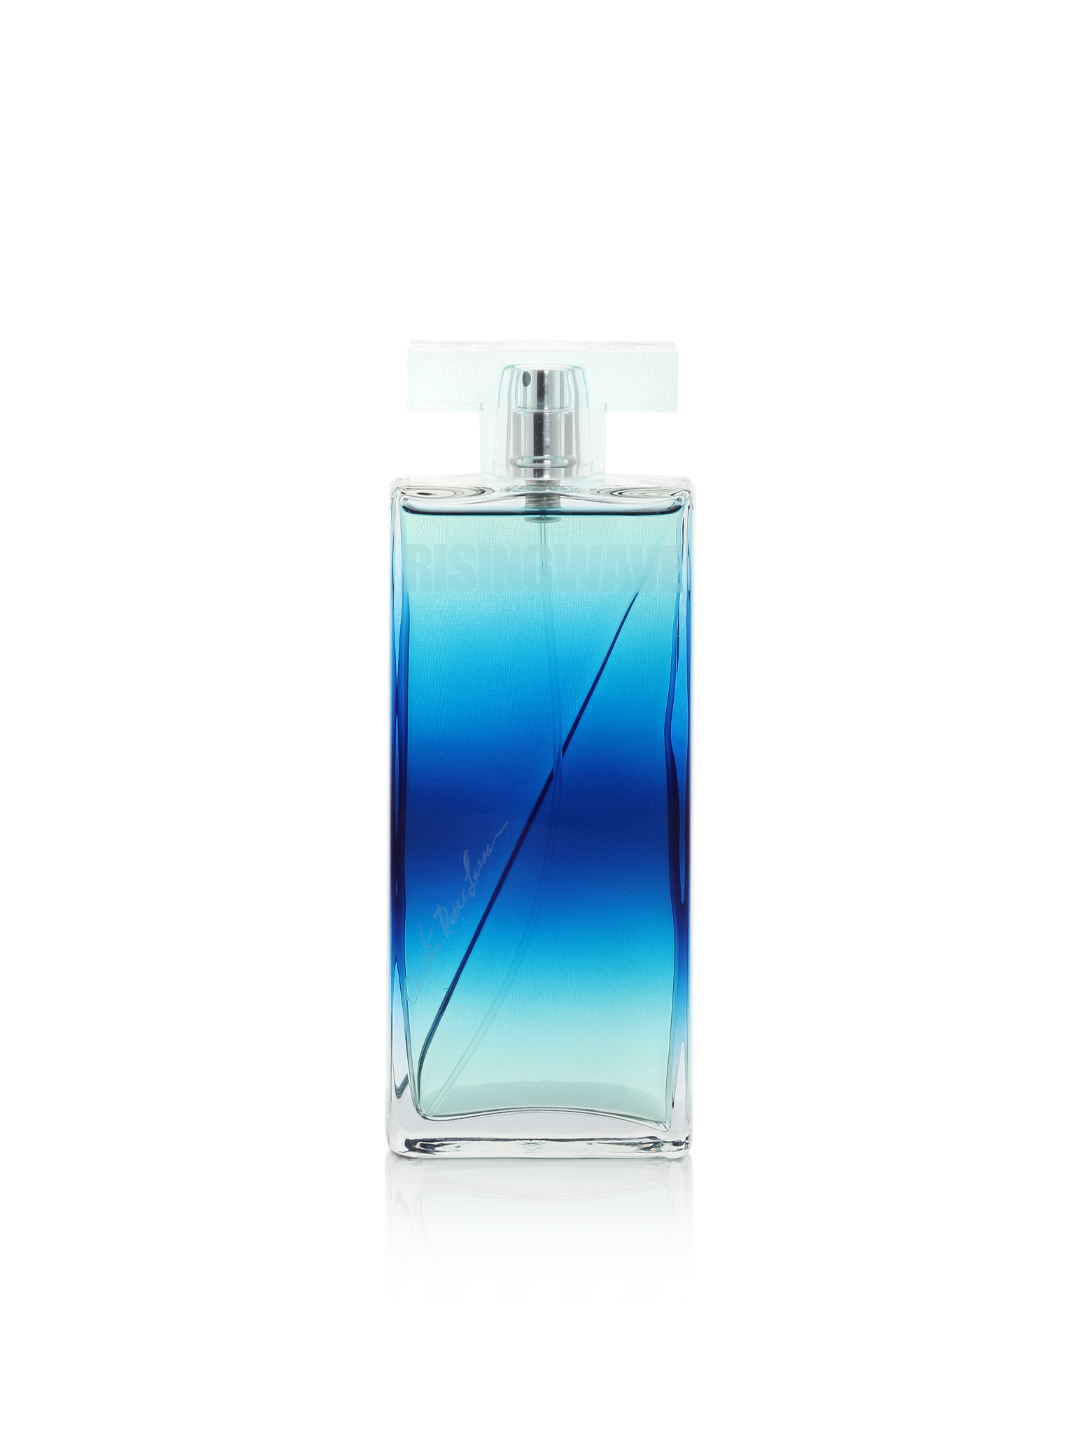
Rising Wave Men Perfume
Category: Personal Care / Fragrance / Perfume and Body Mist
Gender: Men
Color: Blue
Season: Spring 2017
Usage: Casual